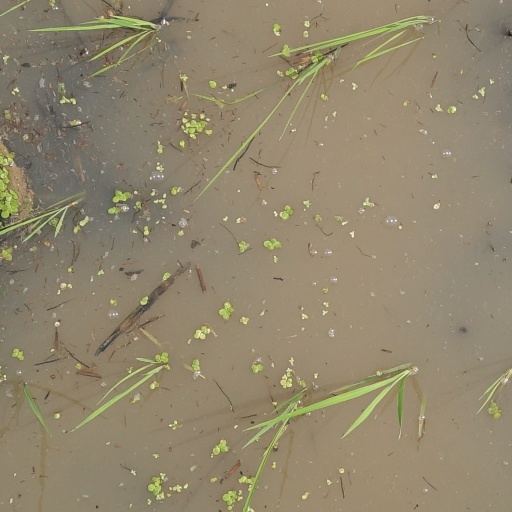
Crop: rice